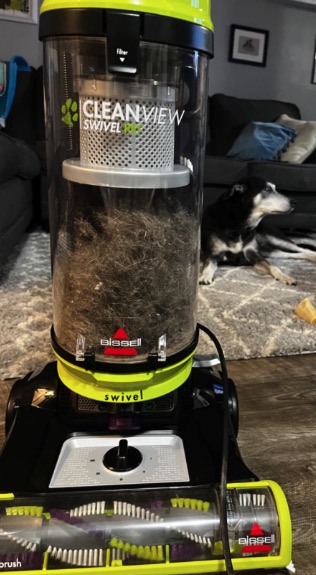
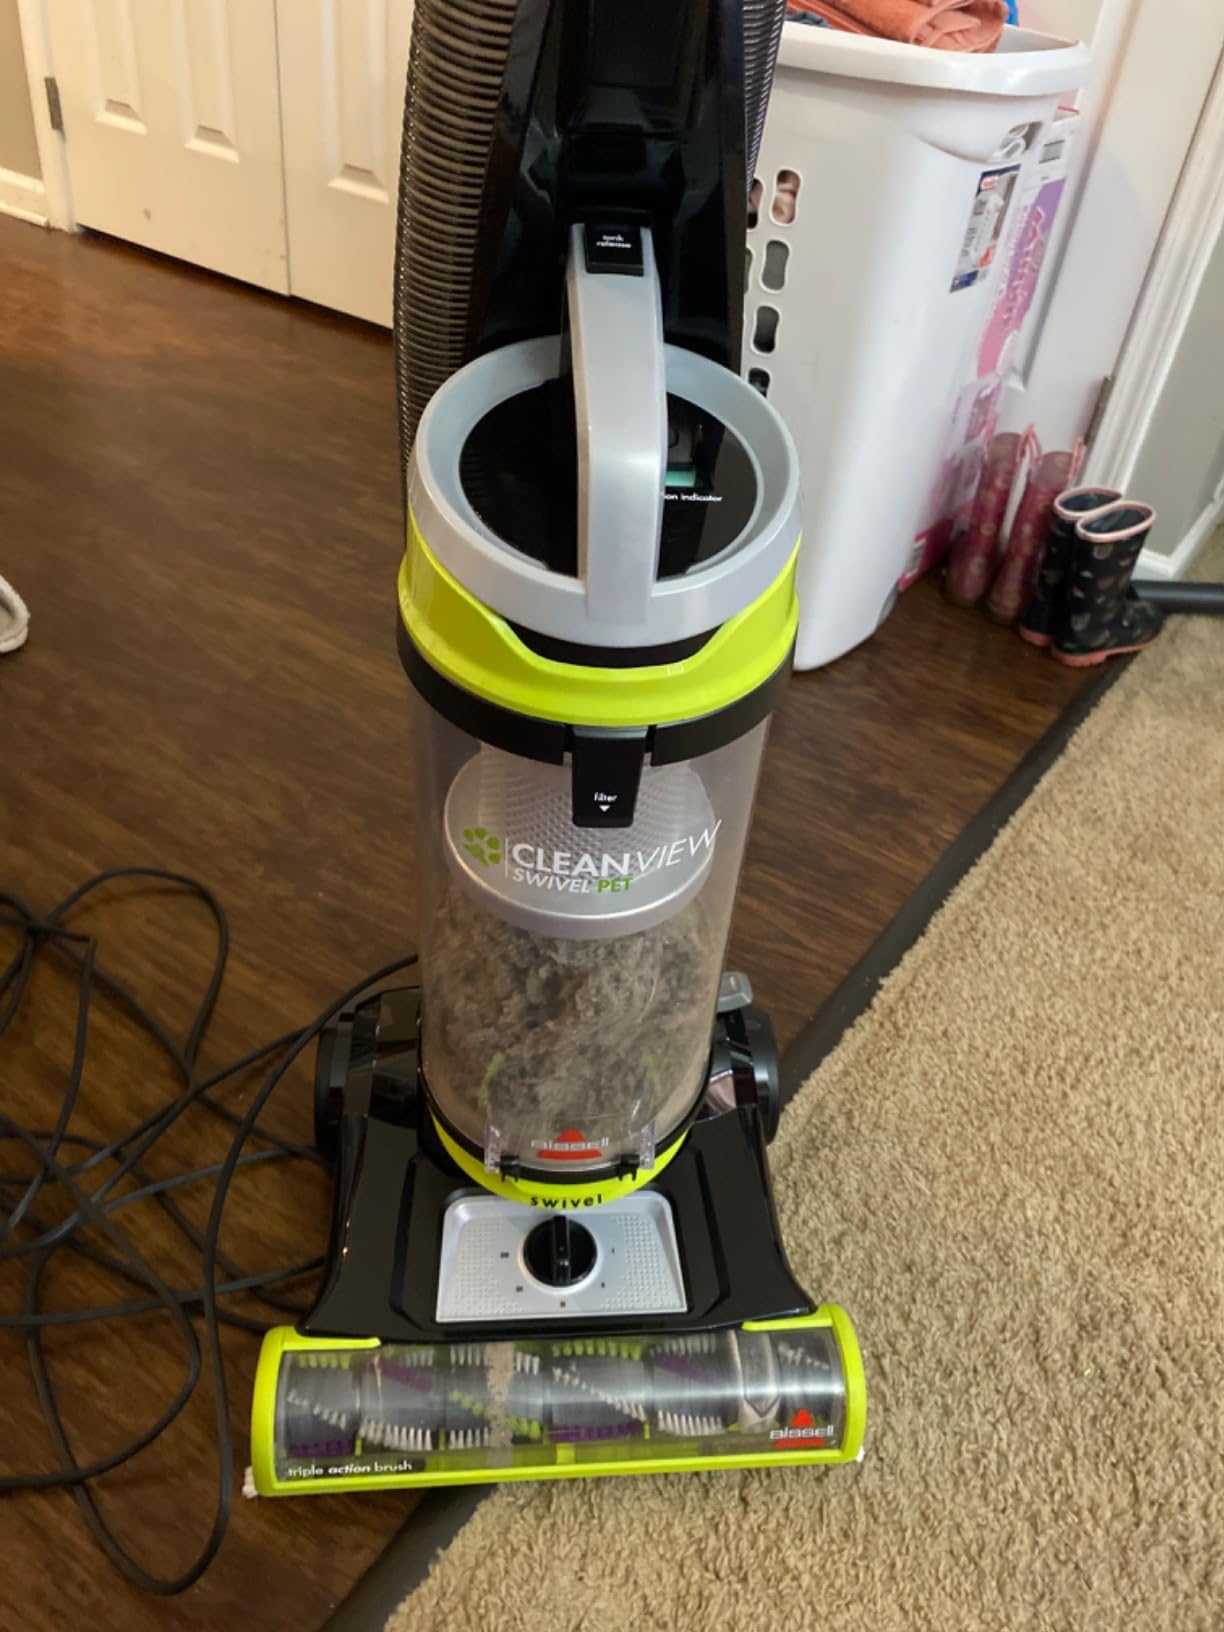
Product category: items_vacuum
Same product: yes